Salaheddine Saidi

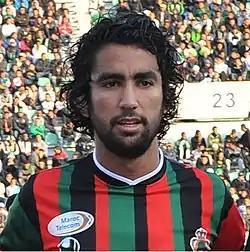
Saidi with AS FAR in 2012

Salaheddine Saidi (born 6 February 1987 in Marrakech) is a Moroccan former professional footballer who played as a defensive midfielder. He made 18 appearances for the Morocco national team, scoring once.